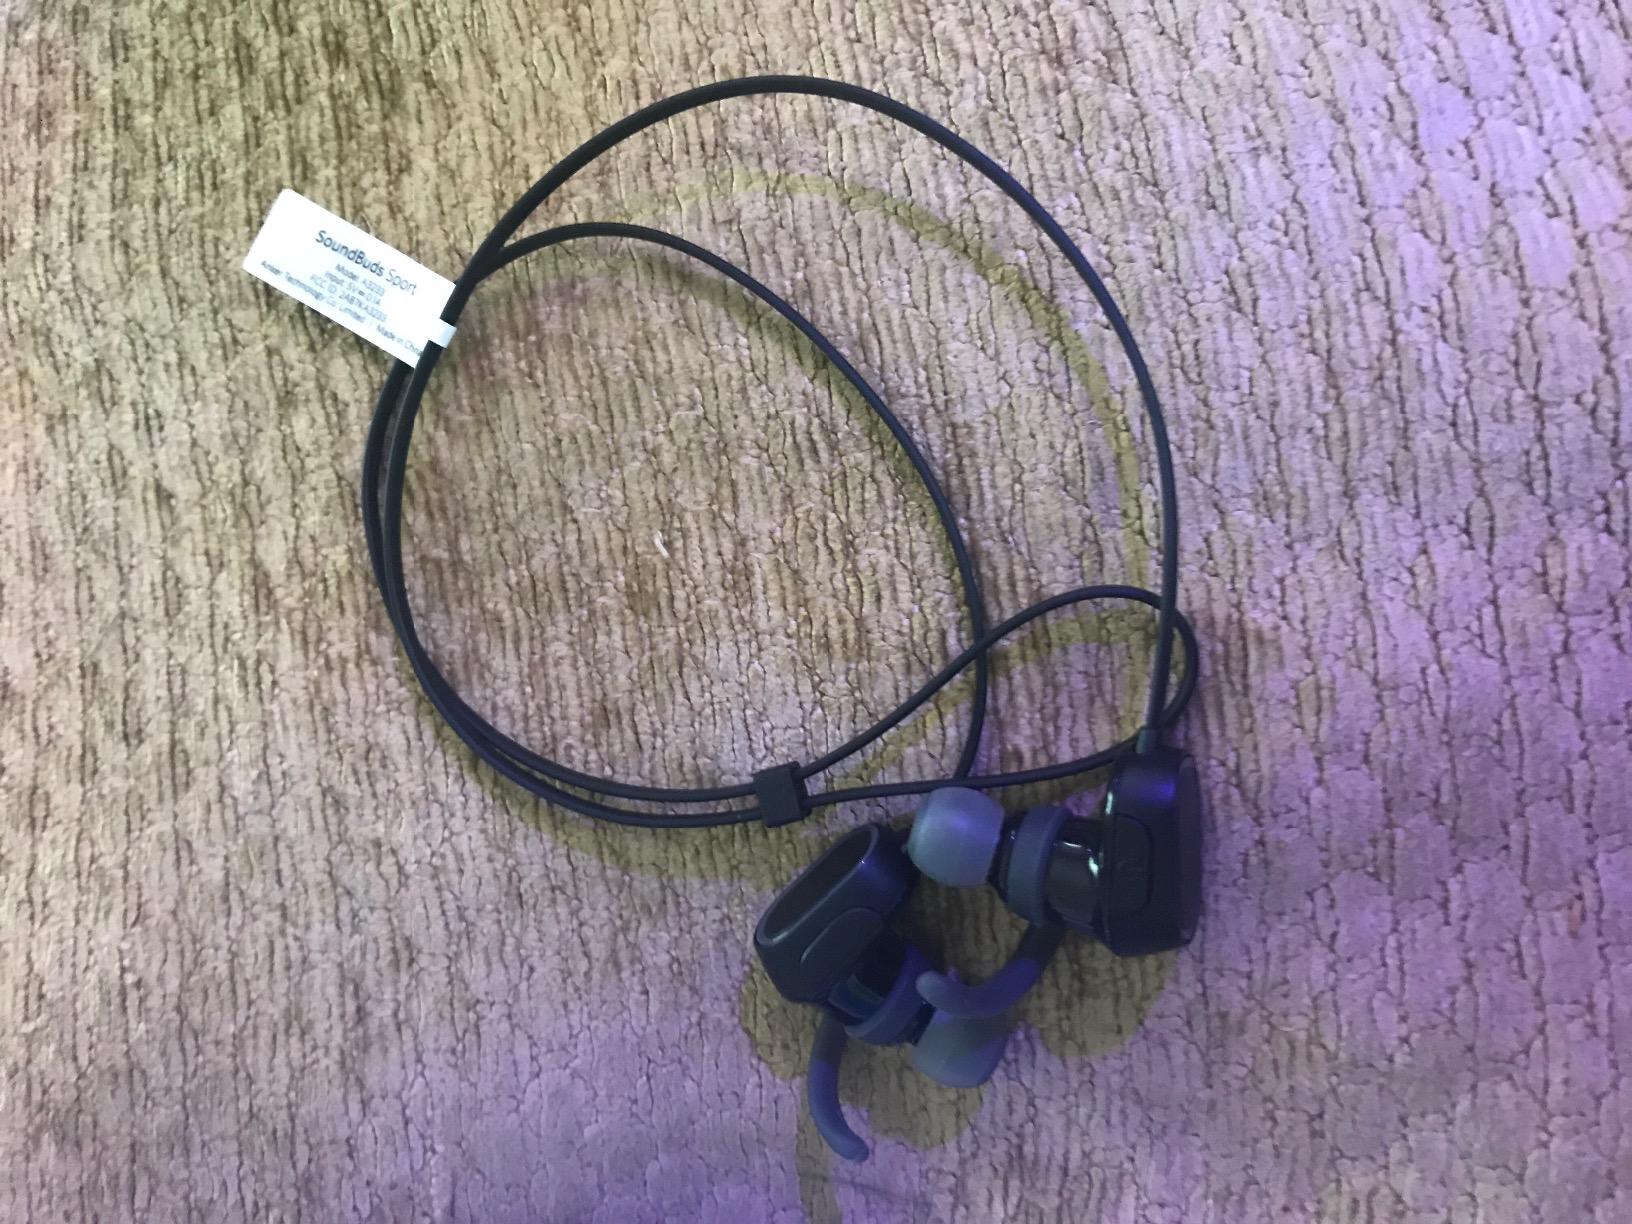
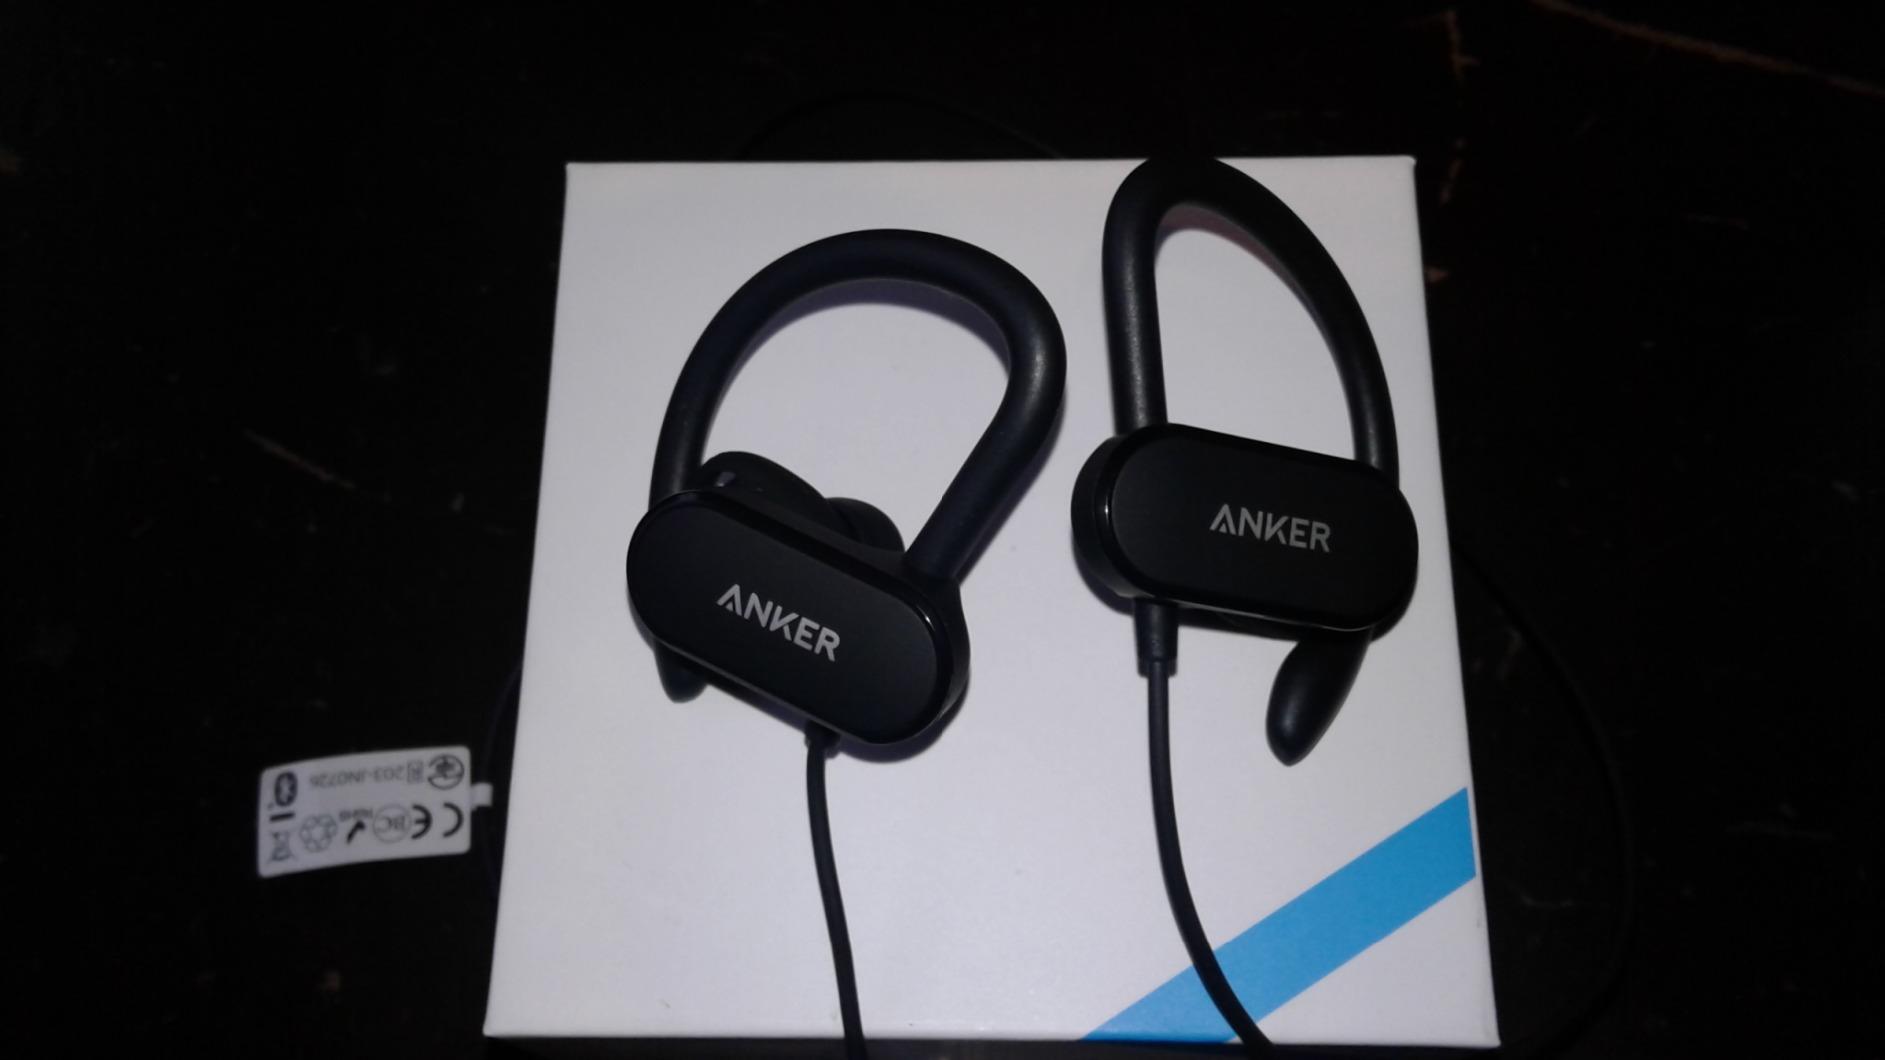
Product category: headphones
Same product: no